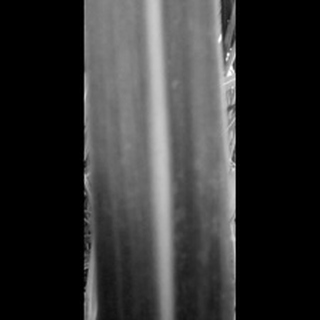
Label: sugarcane_yellow_leaf_disease